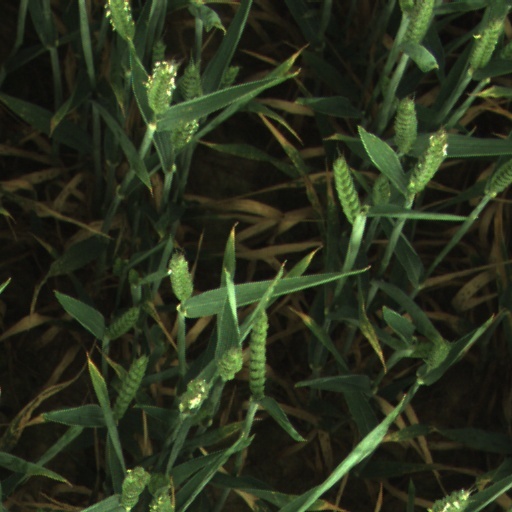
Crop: wheat